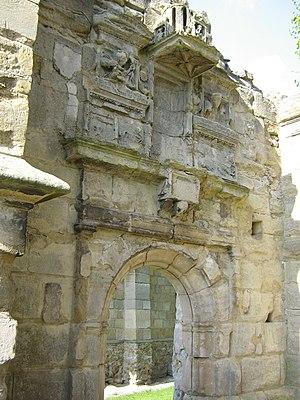
Cette liste recense les monuments historiques du département du Val-d'Oise, en France.
Génicourt est une commune française située dans le département du Val-d'Oise en région Île-de-France, sur une vaste plaine agricole. Ses habitants sont appelés les Génicourtois.